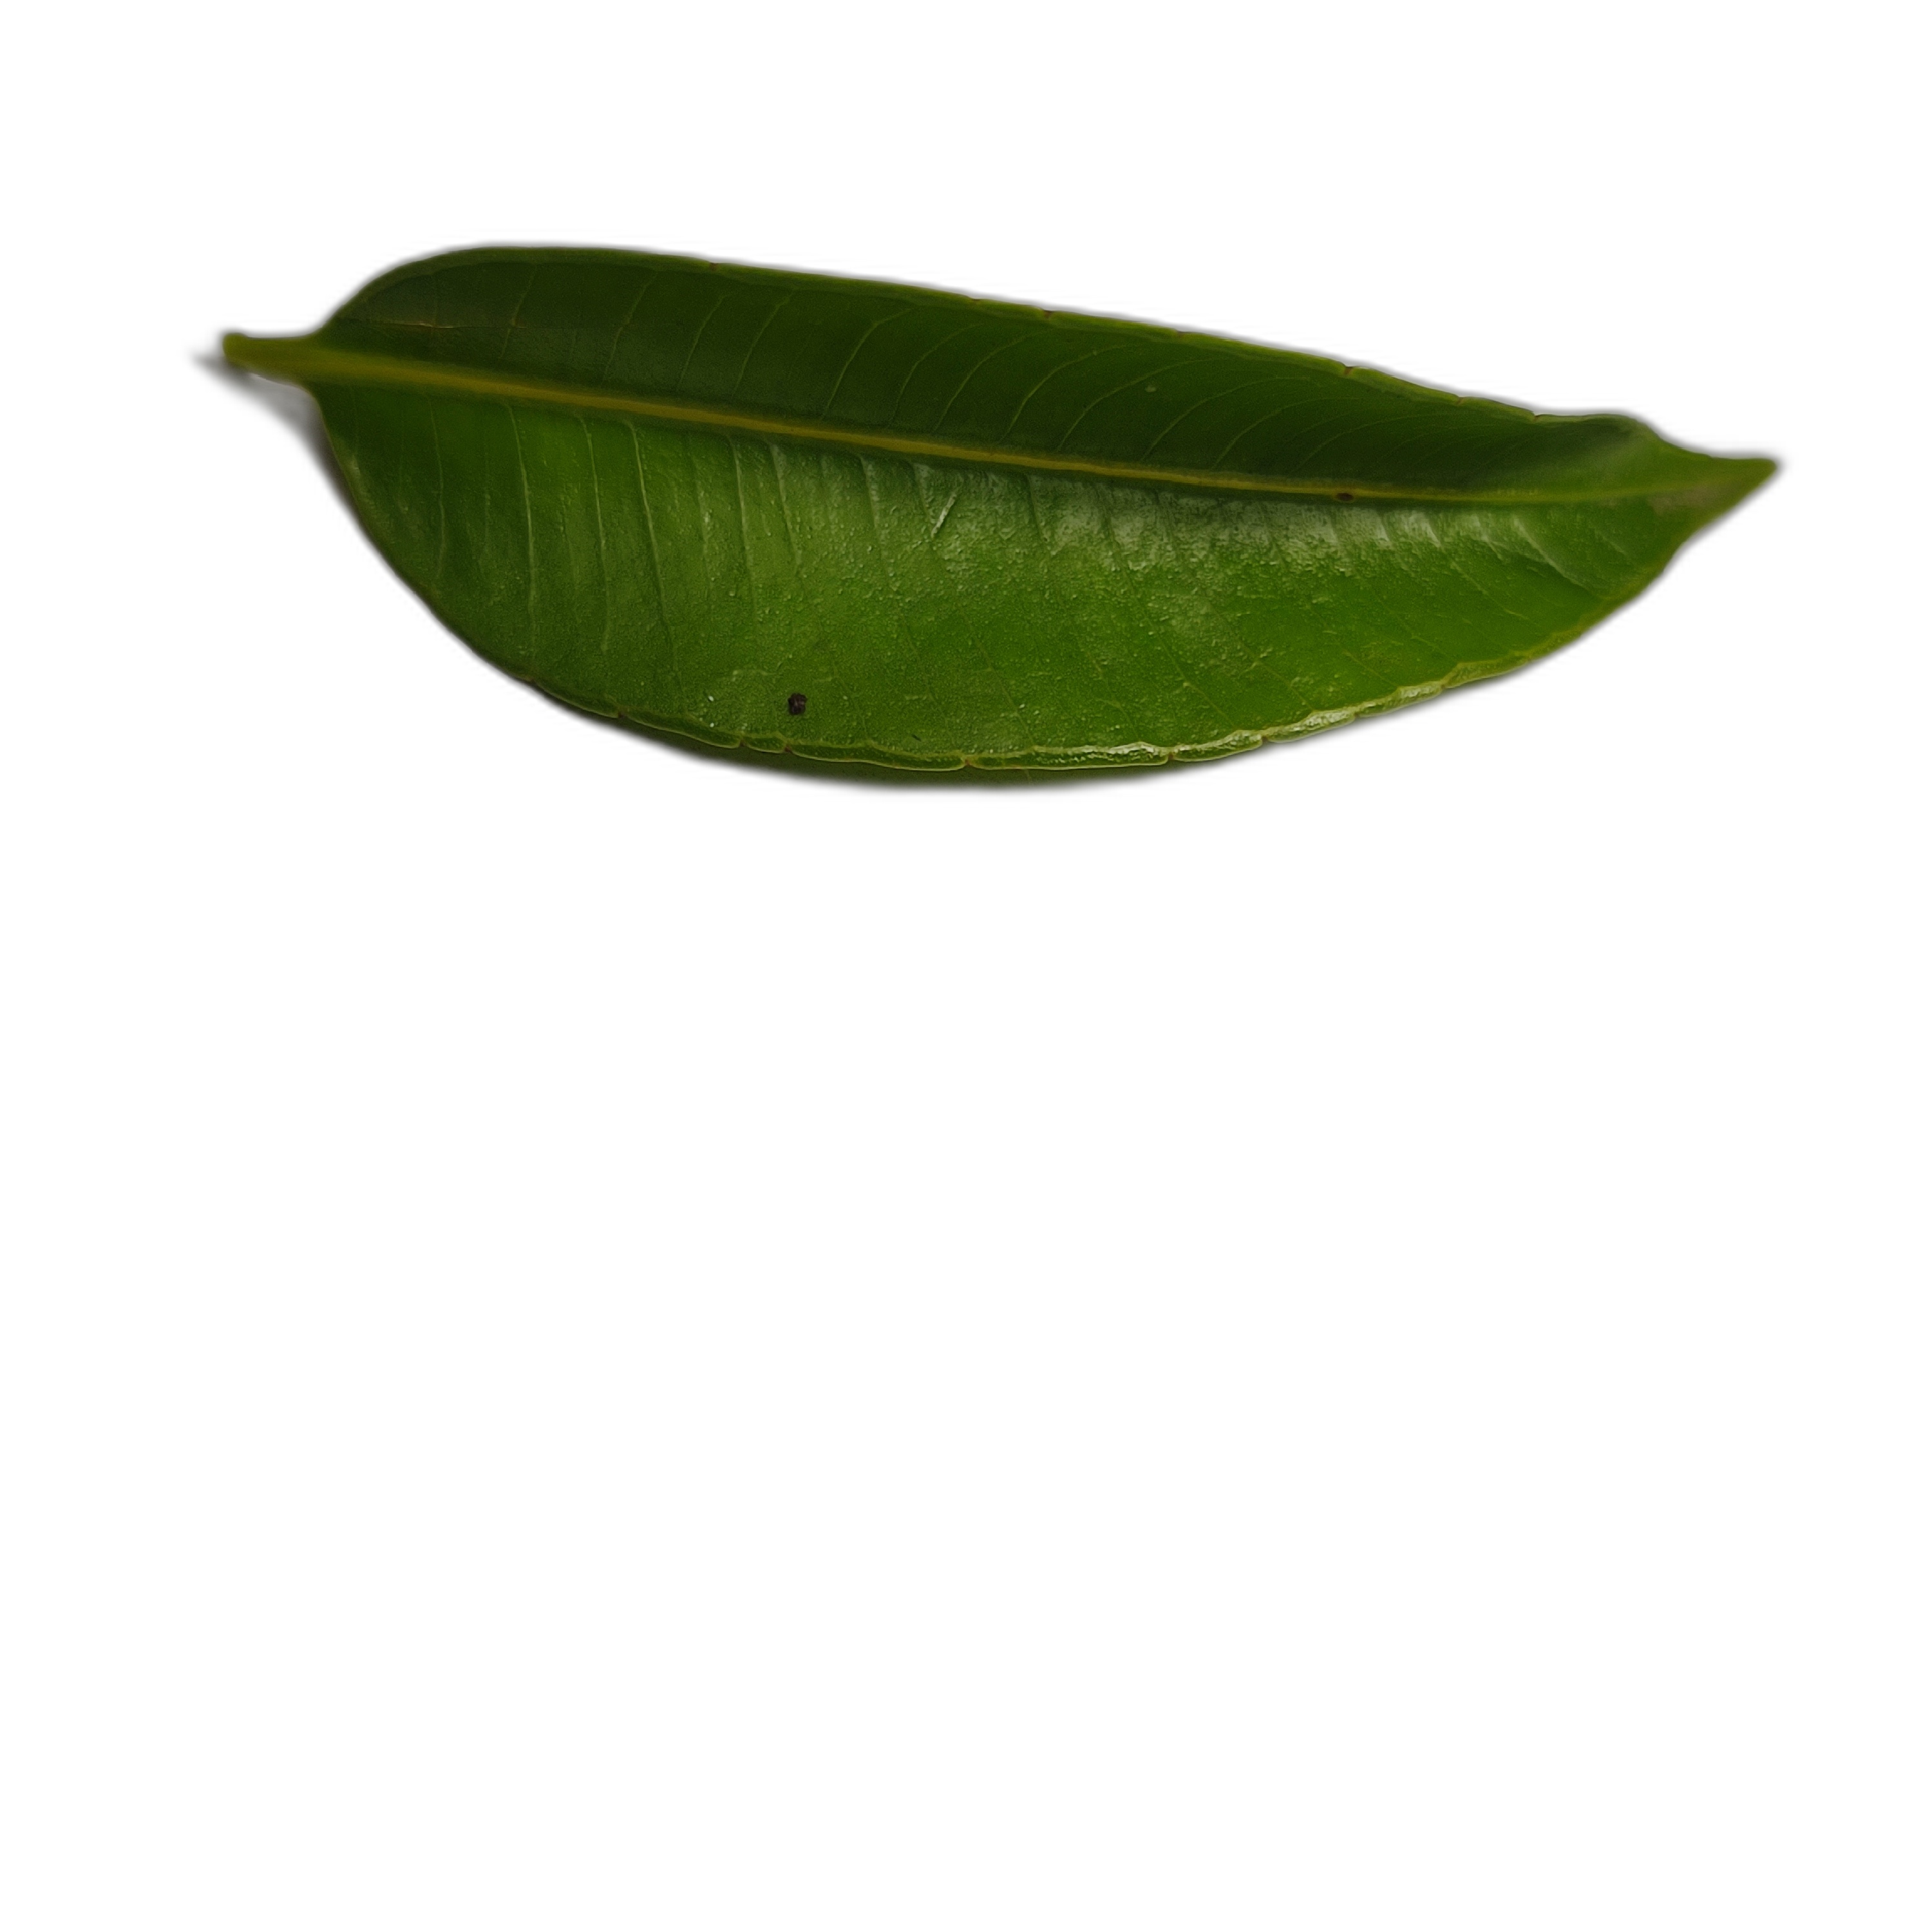
Label: healthy